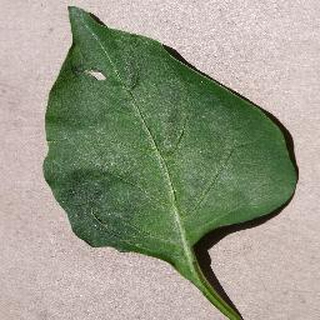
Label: healthy_bell_pepper